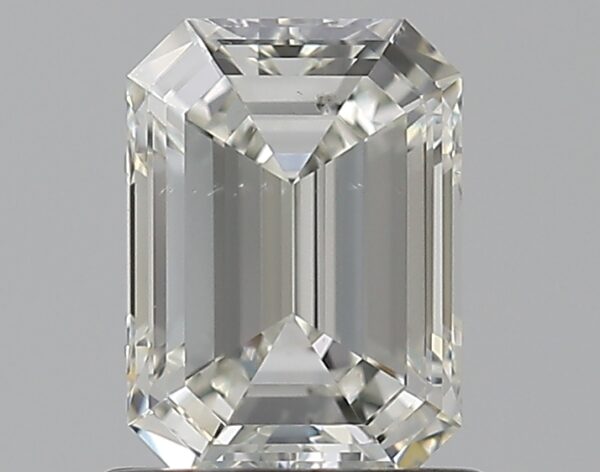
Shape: emerald
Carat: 0.83
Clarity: SI1
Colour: H
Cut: EX
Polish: EX
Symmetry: VG
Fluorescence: N
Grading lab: GIA
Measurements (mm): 6.55 x 4.73 x 3.06